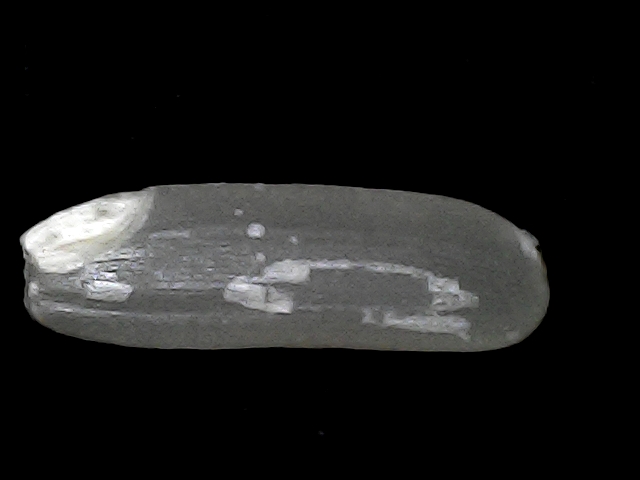
Rice variety: BD75